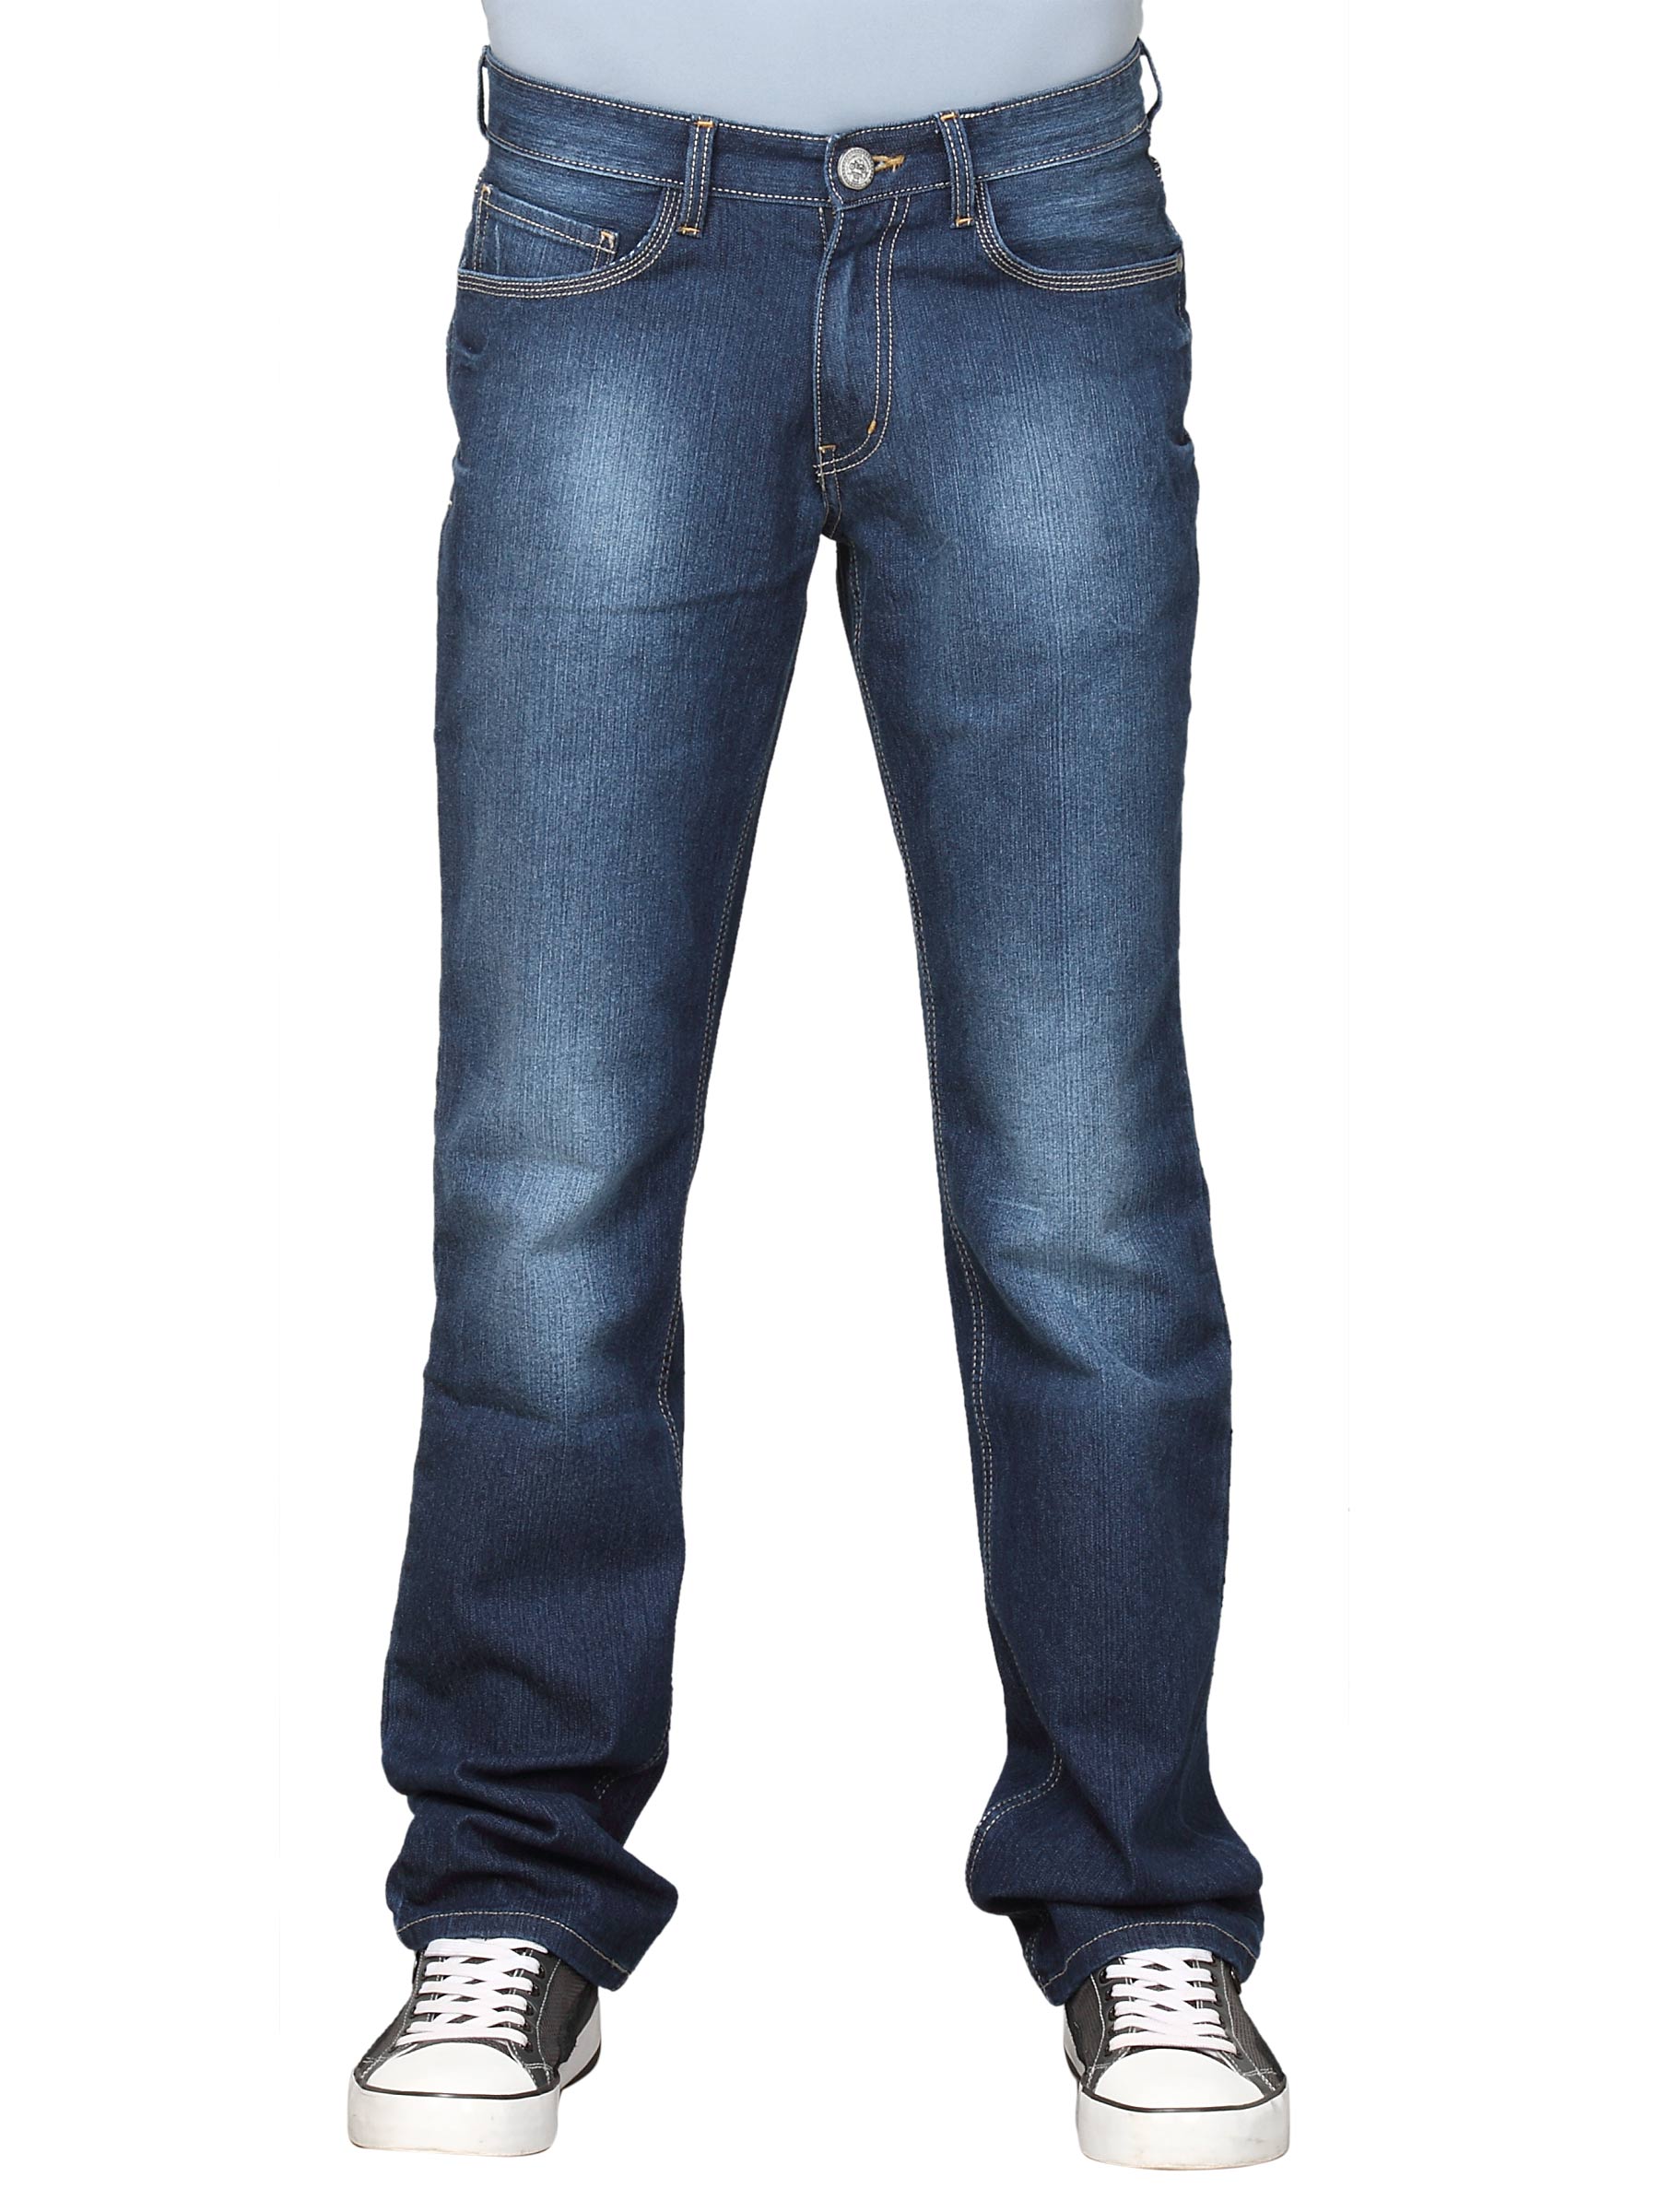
Locomotive Men Lio Blue Jeans
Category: Apparel / Bottomwear / Jeans
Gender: Men
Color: Blue
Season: Fall 2011
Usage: Casual